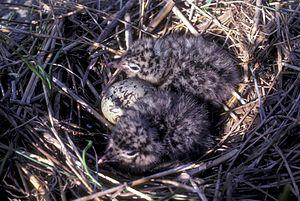
La Mouette atricille est une espèce d'oiseaux de de la famille des Laridae.